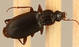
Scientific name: Calathus advena
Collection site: Rocky Mountains NEON (RMNP), plot RMNP_014